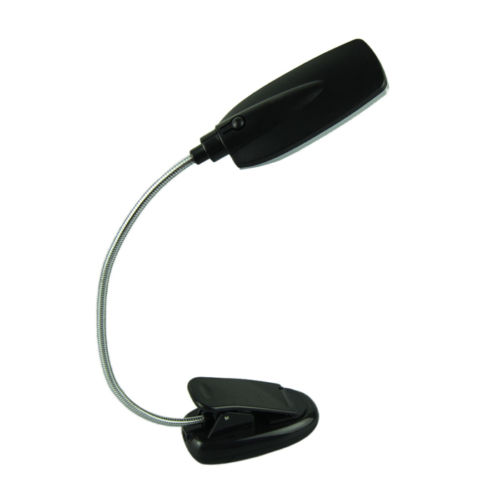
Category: lamp